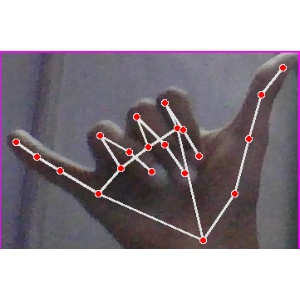
अक्षर: य